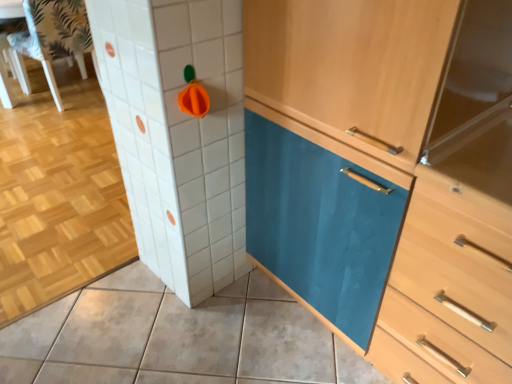
Question: There is one cabinetry on the left side of light wood/wooden chest of drawers at center. Please locate it and provide its 2D coordinates.
Answer: [(0.754, 0.458)]